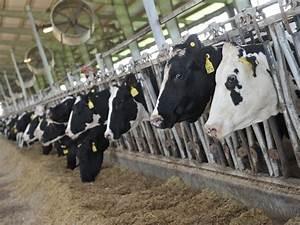
cow